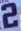
Number: 2